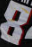
Number: 8